Plymouth Gin

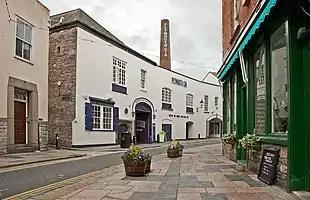
Plymouth Gin distillery

The established distilling business of Fox & Williamson began the distilling of the Plymouth brand in 1793. Soon the business became known as Coates & Co., which it remained until March 2004. The Plymouth brand of gin has been produced at the same Plymouth distillery using the same original recipe, with only brief interruption, since 1793.